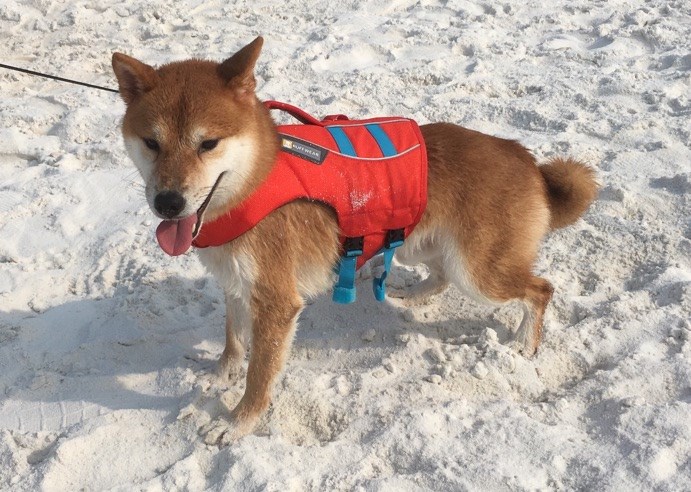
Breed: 1043-n000001-Shiba_Dog